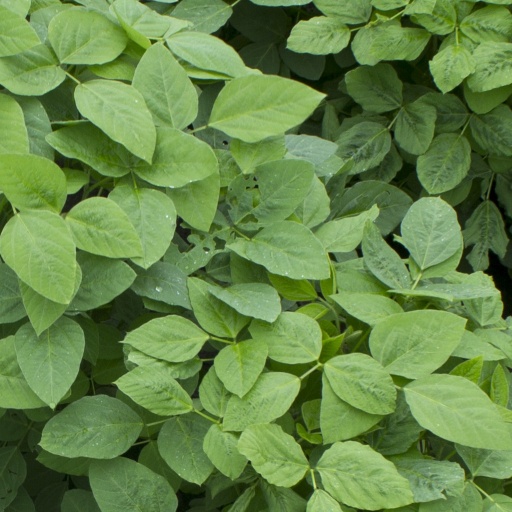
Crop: soybean